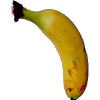
Label: banana_lady_finger